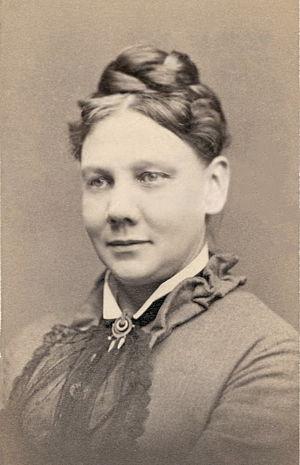
Mary Henderson Eastman, née le 24 février 1818 à Warrenton et morte le 24 février 1887 à Washington, est une femme de lettres américaine.
Seth Eastman est un général de brigade américain né le 24 janvier 1808 à Brunswick, dans le Maine et mort le 31 août 1875 à Washington. Il est l'aîné des 13 enfants de Robert et de Sarah Lee. Il est inhumé au Oak Hill Cemetery de Washington. Il est surtout connu pour ses innombrables illustrations des Nord-Amérindiens et de leur vie quotidienne.